Steve Owen (racing driver)

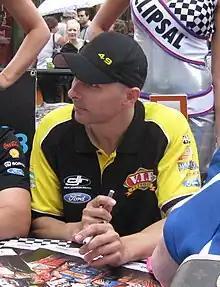
Owen at the 2012 Clipsal 500 Adelaide

Steve Owen (born 18 December 1974) is an Australian racing driver. He has competed in many forms of motorsport, including Karts, Formula Ford, Formula Holden, Sprint cars and Supercars. He is one of three dual winners of the Dunlop Super2 Series, alongside Dean Canto and Paul Dumbrell.